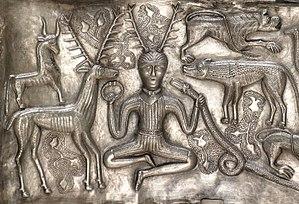
Shiva est un dieu hindou, membre de la Trimūrti avec Brahmā et Vishnou. Shiva est quelquefois considéré comme le dieu du yoga et est représenté en tant que yogi qui possède la connaissance universelle, suprême et absolue, voire dans un état « au-delà de la connaissance ». Doté d'un grand pouvoir, il mène une vie de sage sur le mont Kailash.
Le torque est un collier connu pour avoir été porté par les Celtes au cours de l'âge du fer puis, à titre honorifique, par les guerriers gaulois.
Merlin, communément appelé Merlin l'Enchanteur, est un personnage légendaire, prophète magicien doué de métamorphose, commandant aux éléments naturels et aux animaux dans la littérature médiévale. Sa légende provient à l'origine de la mythologie celtique galloise, et s'inspire certainement d'un druide divin, mêlé à un ou plusieurs personnages historiques. Son image première est assez sombre. Les plus anciens textes concernant Myrddin Wyllt, Lailoken et Suibhne le présentent en « homme des bois » torturé et atteint de folie, mais doué d'un immense savoir, acquis au contact de la nature et par l'observation des astres. Après son introduction dans la légende arthurienne grâce à Geoffroy de Monmouth et Robert de Boron, Merlin devient l'un des personnages les plus importants dans l'imaginaire et la littérature du Moyen Âge.
Le cerf dans la culture est présent dans de nombreux récits, contes ou légendes, chez tous les peuples qui l'ont côtoyé ou chassé depuis la préhistoire. Il a donc joué un rôle important du Maghreb, de l'Europe, de l'Asie et via le Détroit de Béring, de l'Amérique du Nord. Ce sont les bois qui ornent son front qui en ont fait un animal mythique par leur majesté et leur renouvellement périodique considéré comme un symbole de fertilité, de la mort et de la renaissance. La puissance de son brame et le caractère tumultueux de ses amours s'ajoutent au mythe et témoignent du renouvellement continu de la vie dans de nombreuses traditions religieuses. Ce fut l'un des animaux les plus représentés de la Préhistoire, à l'Antiquité puis au cours du Moyen Âge dans les miniatures et enluminures ornant une grande partie des livres et traités de chasse lui ont été consacrés.
Le cerf élaphe est un grand cervidé des forêts tempérées d'Europe, d'Afrique du Nord, d'Amérique du Nord et d'Asie. Son nom est un pléonasme car « élaphe » signifie déjà « cerf » en grec.
La religion gauloise est l'ensemble des croyances et des rites propres aux peuples de la Gaule.
Cernunnos est un dieu gaulois. Aucun texte se rapportant à lui n'a été conservé. Les chercheurs en sont réduits à des conjectures fondées sur l'interprétation de l'onomastique et de l'iconographie pour comprendre son rôle dans la religion gauloise puis gallo-romaine.